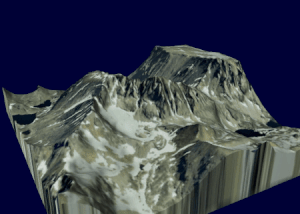
Le pic Granite, Granite Peak en anglais, est un sommet des monts Beartooth, dans le comté de Park au Montana, aux États-Unis. Avec 3 904 mètres d'altitude, c'est le point culminant de l'État du Montana, lui-même dixième État le plus haut des États-Unis.